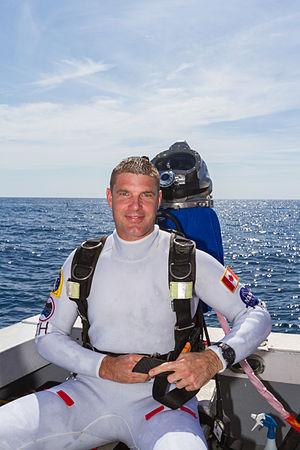
Jeremy Hansen, né le 27 janvier 1976 à London au Canada, est un astronaute de l'Agence spatiale canadienne. Sélectionné en 2009, il fait partie du groupe d'astronautes 20 de la NASA. Il est également pilote de chasse de CF-18.